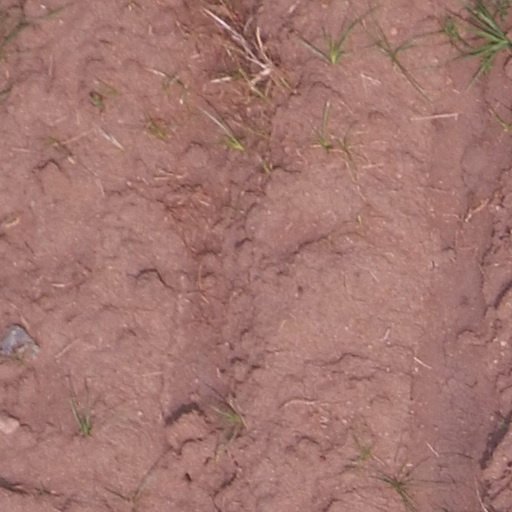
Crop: maize; corn